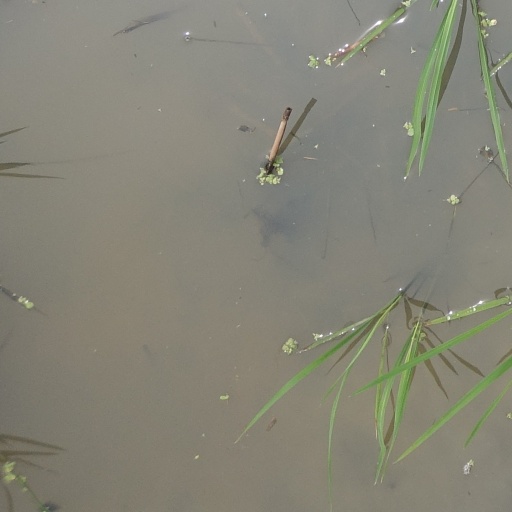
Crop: rice